Red Ingle

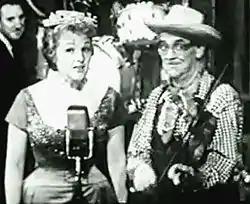
Jo Stafford as Cinderella G. Stump and Ingle performing their 1947 hit, "Tim-Tayshun", on "Startime" in 1960.

Ingle left Jones and the City Slickers in November 1946 after a salary dispute. He drifted through Radio and Hollywood, even working in light opera, until he made "Tim-Tayshun", a spoof recording of the then-popular Perry Como hit "Temptation", with Jo Stafford (under the name "Cinderella G. Stump") for Capitol Records in 1947. As the single went on to sell three million copies, Ingle formed a new band – Red Ingle and His Natural Seven; the group included several former City Slickers, among them Country Washburn, who had arranged "Tim-Tayshun". The band had several more hits, including "Cigareets, Whuskey, and Wild, Wild Women", "Them Durn Fool Things," and "'A', You're a Dopey Gal." "Cigareets" became a global million selling hit , despite being banned from radio airplay by all major networks.